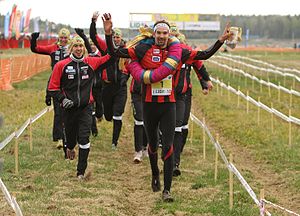
Tiomila
Vinderne af Tiomila 2011, finske Kalevan Rasti.
Tiomila er en årligt tilbagevendende orienteringsstafet i Sverige siden 1945. Mændenes konkurrence er en timands-stafet, og inkluderer både dags- og nat-stafetture. Kvindernes konkurrence indeholder fem dags-stafetture.